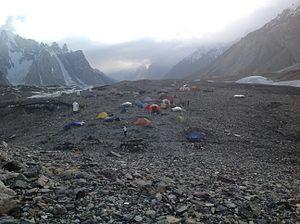
Concordia est le site de la confluence des glaciers du Baltoro et Godwin-Austen, au centre de la chaîne Karakoram, dans la région du Baltistan (Pakistan). Son nom est donné par des alpinistes européens en raison de la ressemblance de l'endroit avec une confluence glaciaire, également nommée Concordia, dans l'Oberland bernois.